Thomas Stevens (monk)

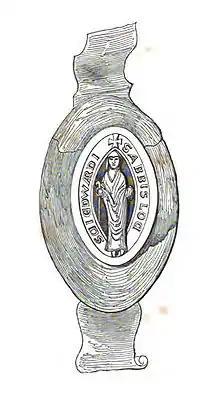
The seal of the abbots of Netley. Thomas Stevens would have used this to authenticate official documents as abbot.

Yet this was not the end of Thomas' career as an abbot. In fact, shortly before the closure of Netley, Henry appointed him abbot of Netley's mother house, Beaulieu Abbey, a wealthy royal foundation across Southampton Water. This was unusual, and is symptomatic of the general breakdown, since the post was elective. Thomas and six of his monks (the other desired to resign and become a secular priest) crossed Southampton Water to join Beaulieu in 1536. At Beaulieu Stevens continued the policy he had presumably already begun of currying favour with the government, especially Thomas Cromwell, King Henry's chief minister, who held the fates of the English clergy in his hands, as well as bribing Thomas Wriothesley, 1st Earl of Southampton, another minister who had his eyes on taking over the abbey for himself, with the fine horses from the abbey stables. Now the currying aimed ostensibly at saving Beaulieu.